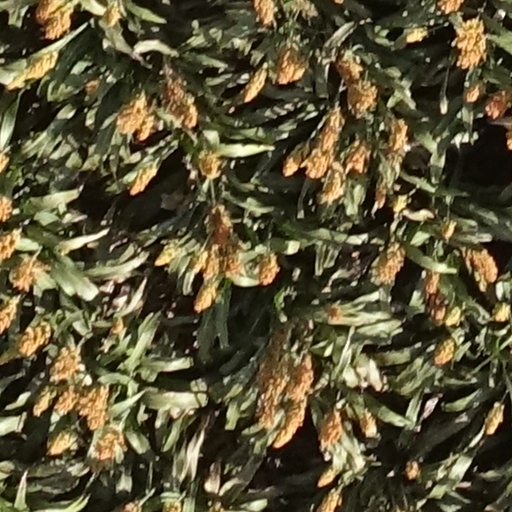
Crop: sorghum